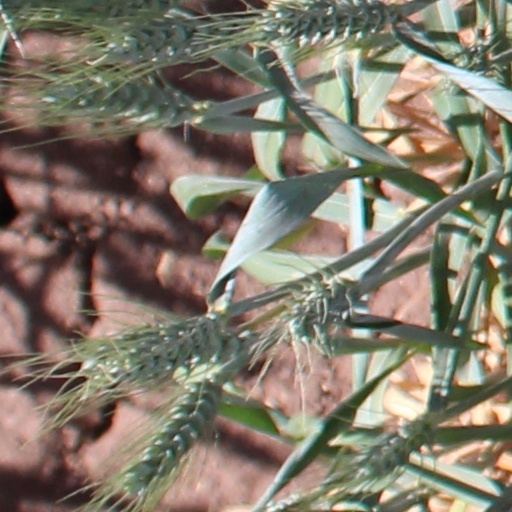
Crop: wheat